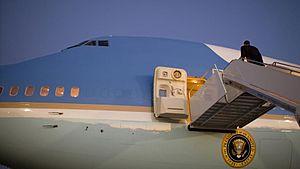
Barack Obama montant à bord d'Air Force One pour son premier vol en tant que président, le 5 février 2009.
Air Force One est l'indicatif d'appel de tout aéronef de l'United States Air Force dans lequel se trouve le président des États-Unis.